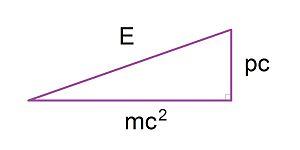
Le tachyon est une classe de particules hypothétiques dont les principales caractéristiques sont d'avoir une vitesse toujours supérieure à la vitesse de la lumière dans le vide, une masse imaginaire pure et une énergie qui diminue lorsque la vitesse augmente.
L'annus mirabilis d'Albert Einstein est l'année 1905, pendant laquelle le physicien publie dans Annalen der Physik quatre articles qui contribuent de façon significative à établir les fondements de la physique moderne, en modifiant la perception scientifique de l'espace, du temps, de la masse et de l'énergie. Ces articles constituent un tournant fondamental de la carrière du physicien.